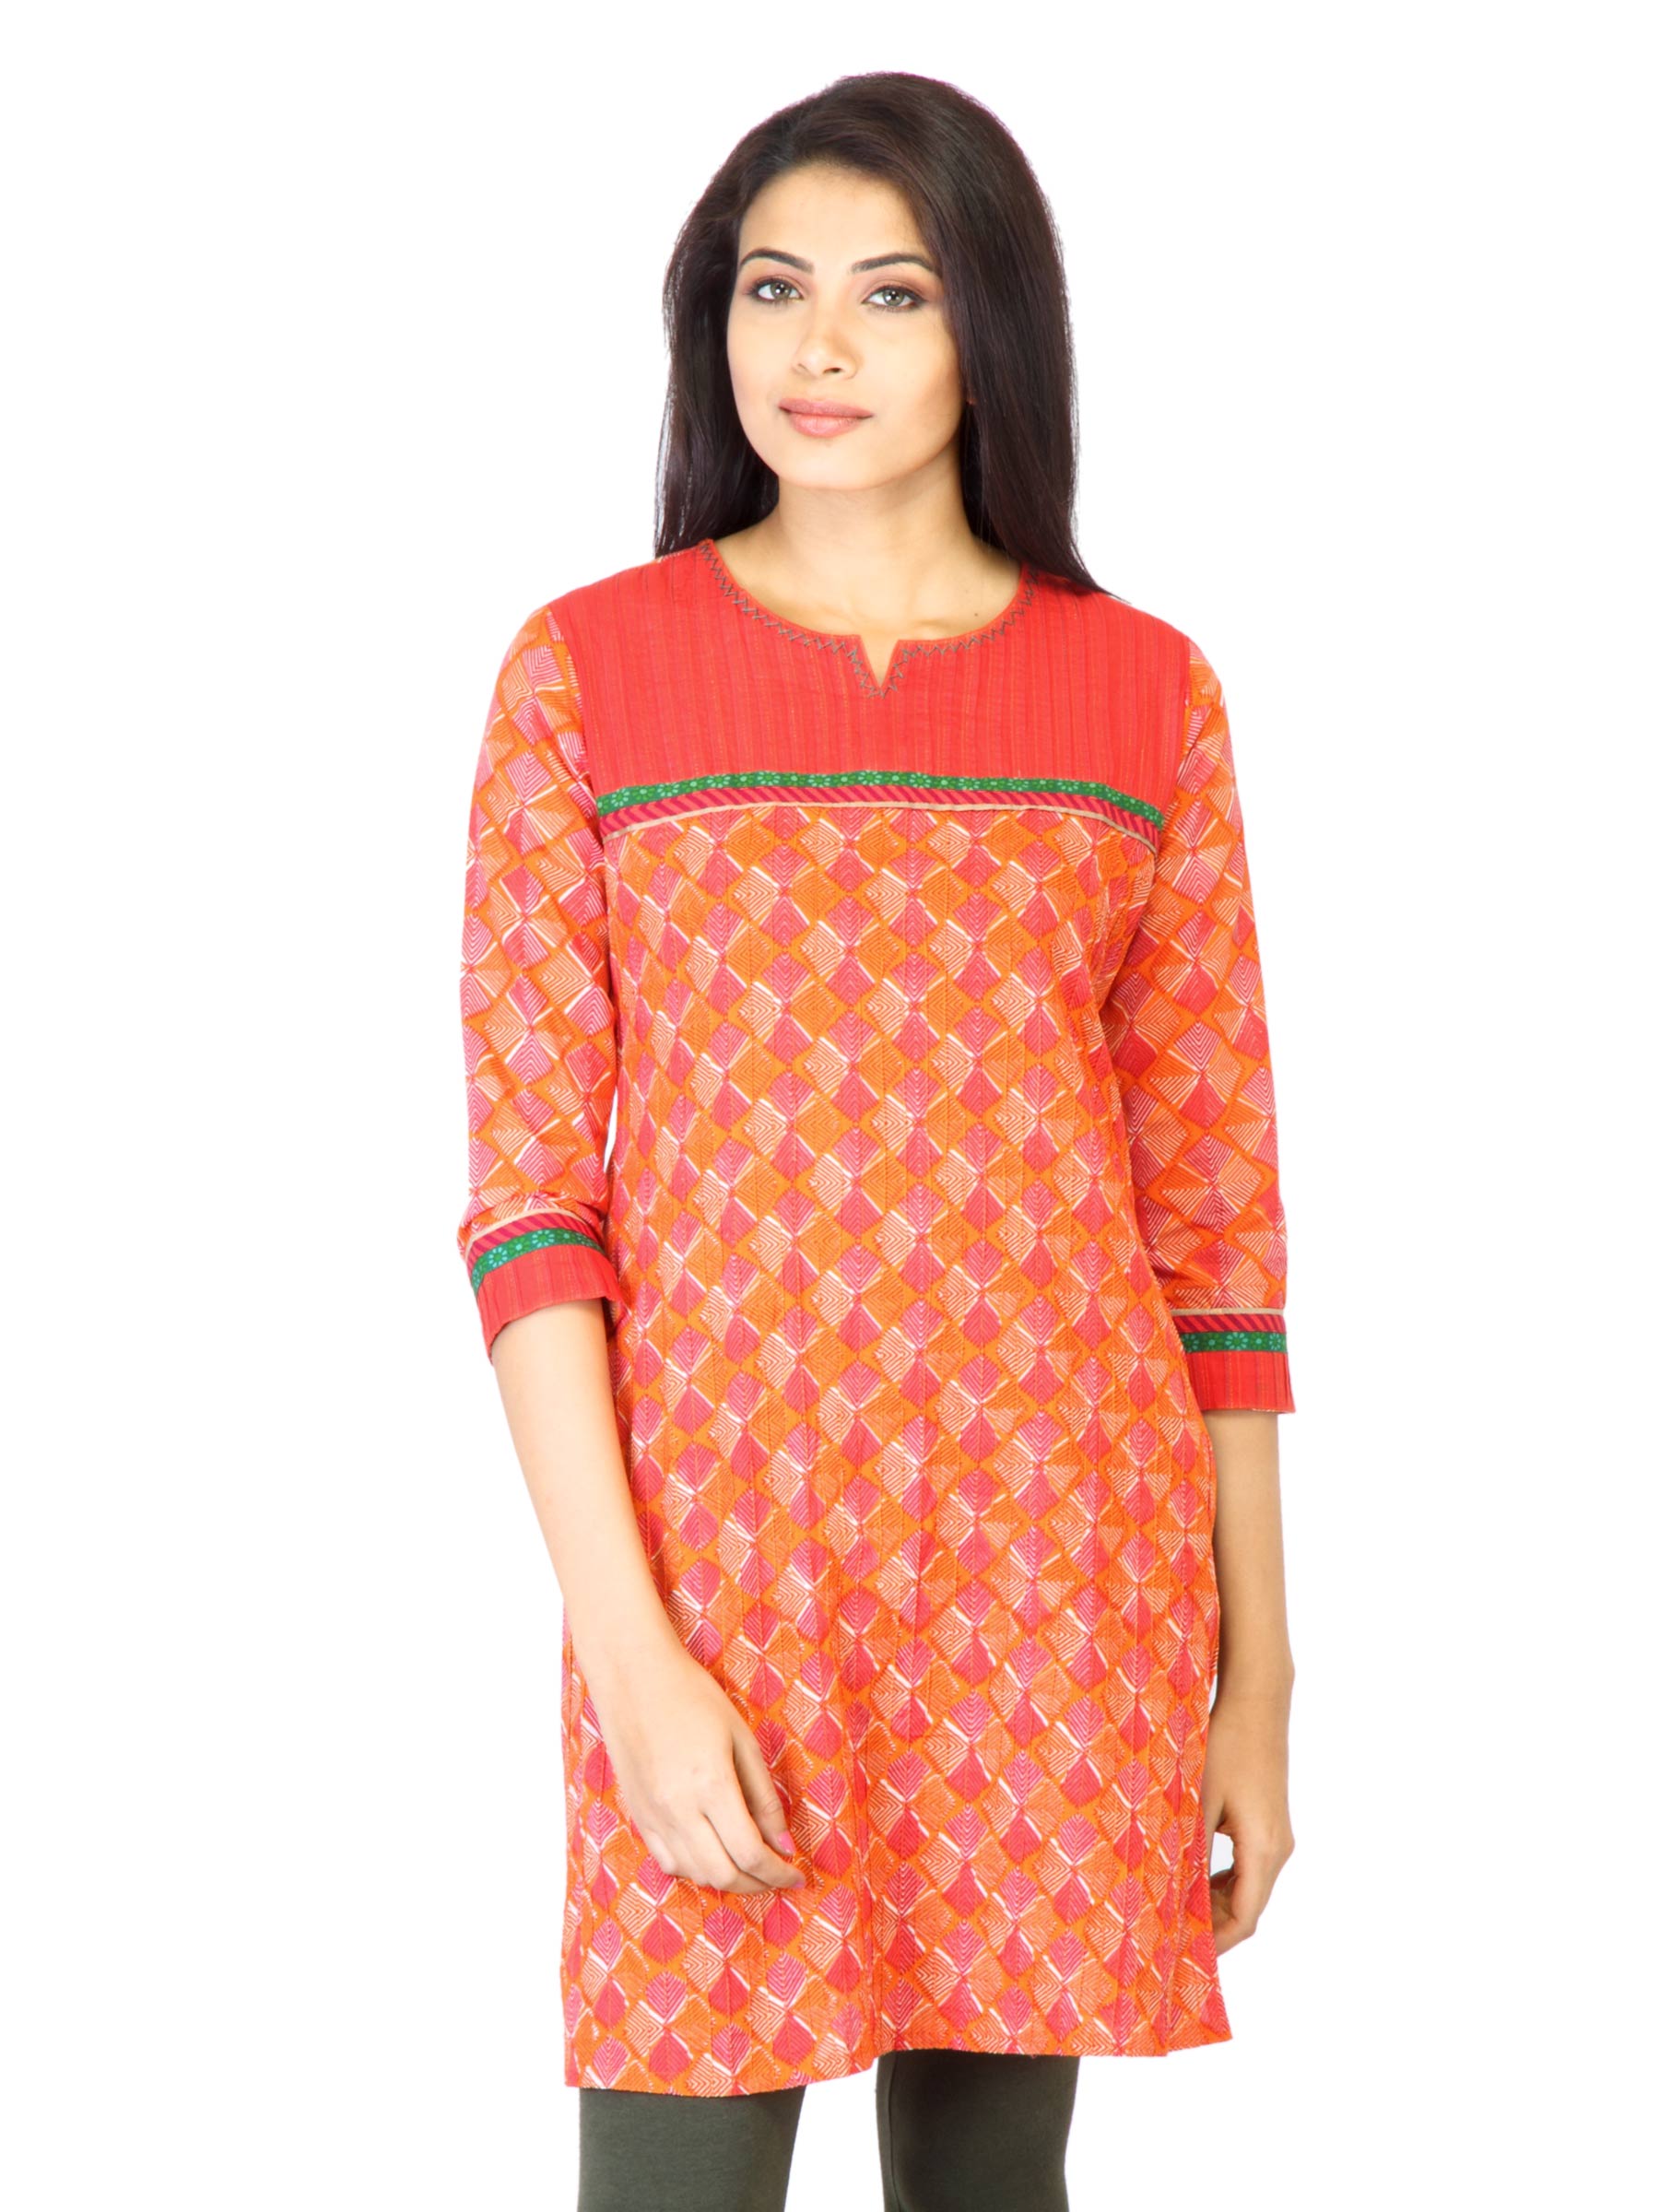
Mother Earth Women Orange Printed Kurta
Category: Apparel / Topwear / Kurtas
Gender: Women
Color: Orange
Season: Fall 2011
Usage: Ethnic